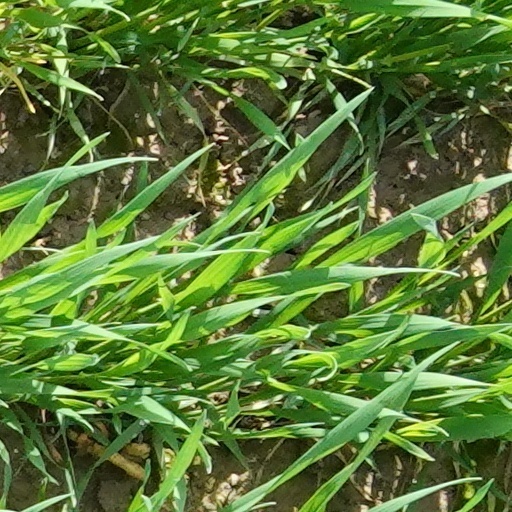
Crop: wheat